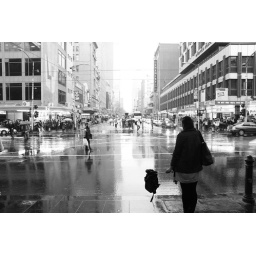
A woman waiting to cross the road at the intersection of Elizabeth and Flinders Streets in Melbourne.